Cannabis in Canada

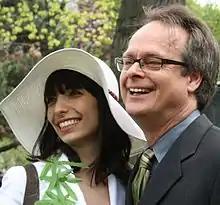
Marc and Jodie Emery, Canadian cannabis rights activists

Police forces took the Prime Minister seriously, and in March 2017, raided five locations of the Cannabis Culture retailer in Toronto, one in Vancouver, and another in Hamilton, Ontario. They also searched homes in Toronto, Stoney Creek, and Vancouver. Multiple charges were laid against Marc Emery and Jodie Emery, owners of Cannabis Culture, a company that franchised pot dispensary shops. The couple was convicted in December 2017 of drug-related charges, including possession of marijuana for the purpose of trafficking; fined; and placed on two years of probation. Drug-related charges were laid against three others who were also subsequently convicted.